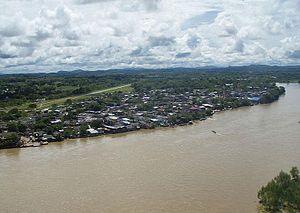
Le río Nechi est une rivière de Colombie et un affluent du río Cauca dans le bassin du río Magdalena.